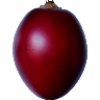
Label: tamarillo